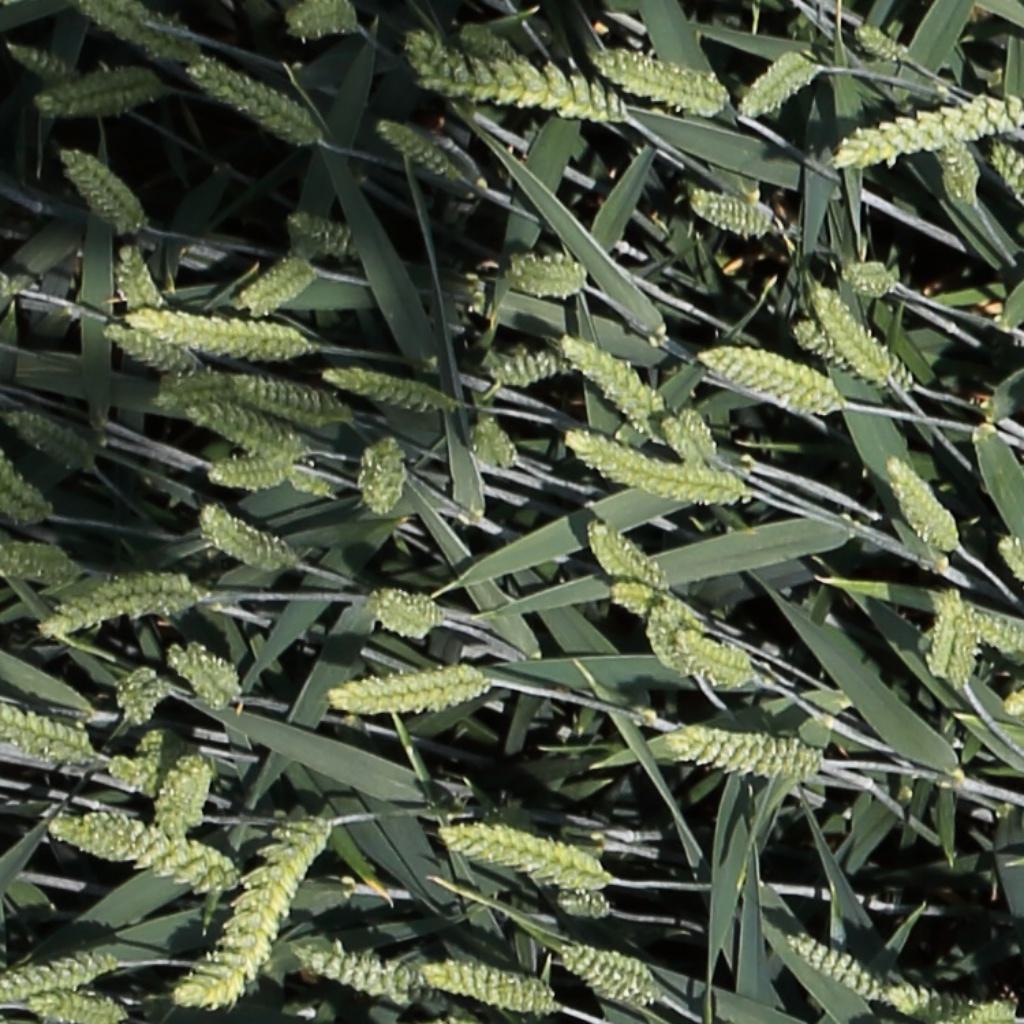
Country: Switzerland
Location: Usask
Wheat development stage: Filling